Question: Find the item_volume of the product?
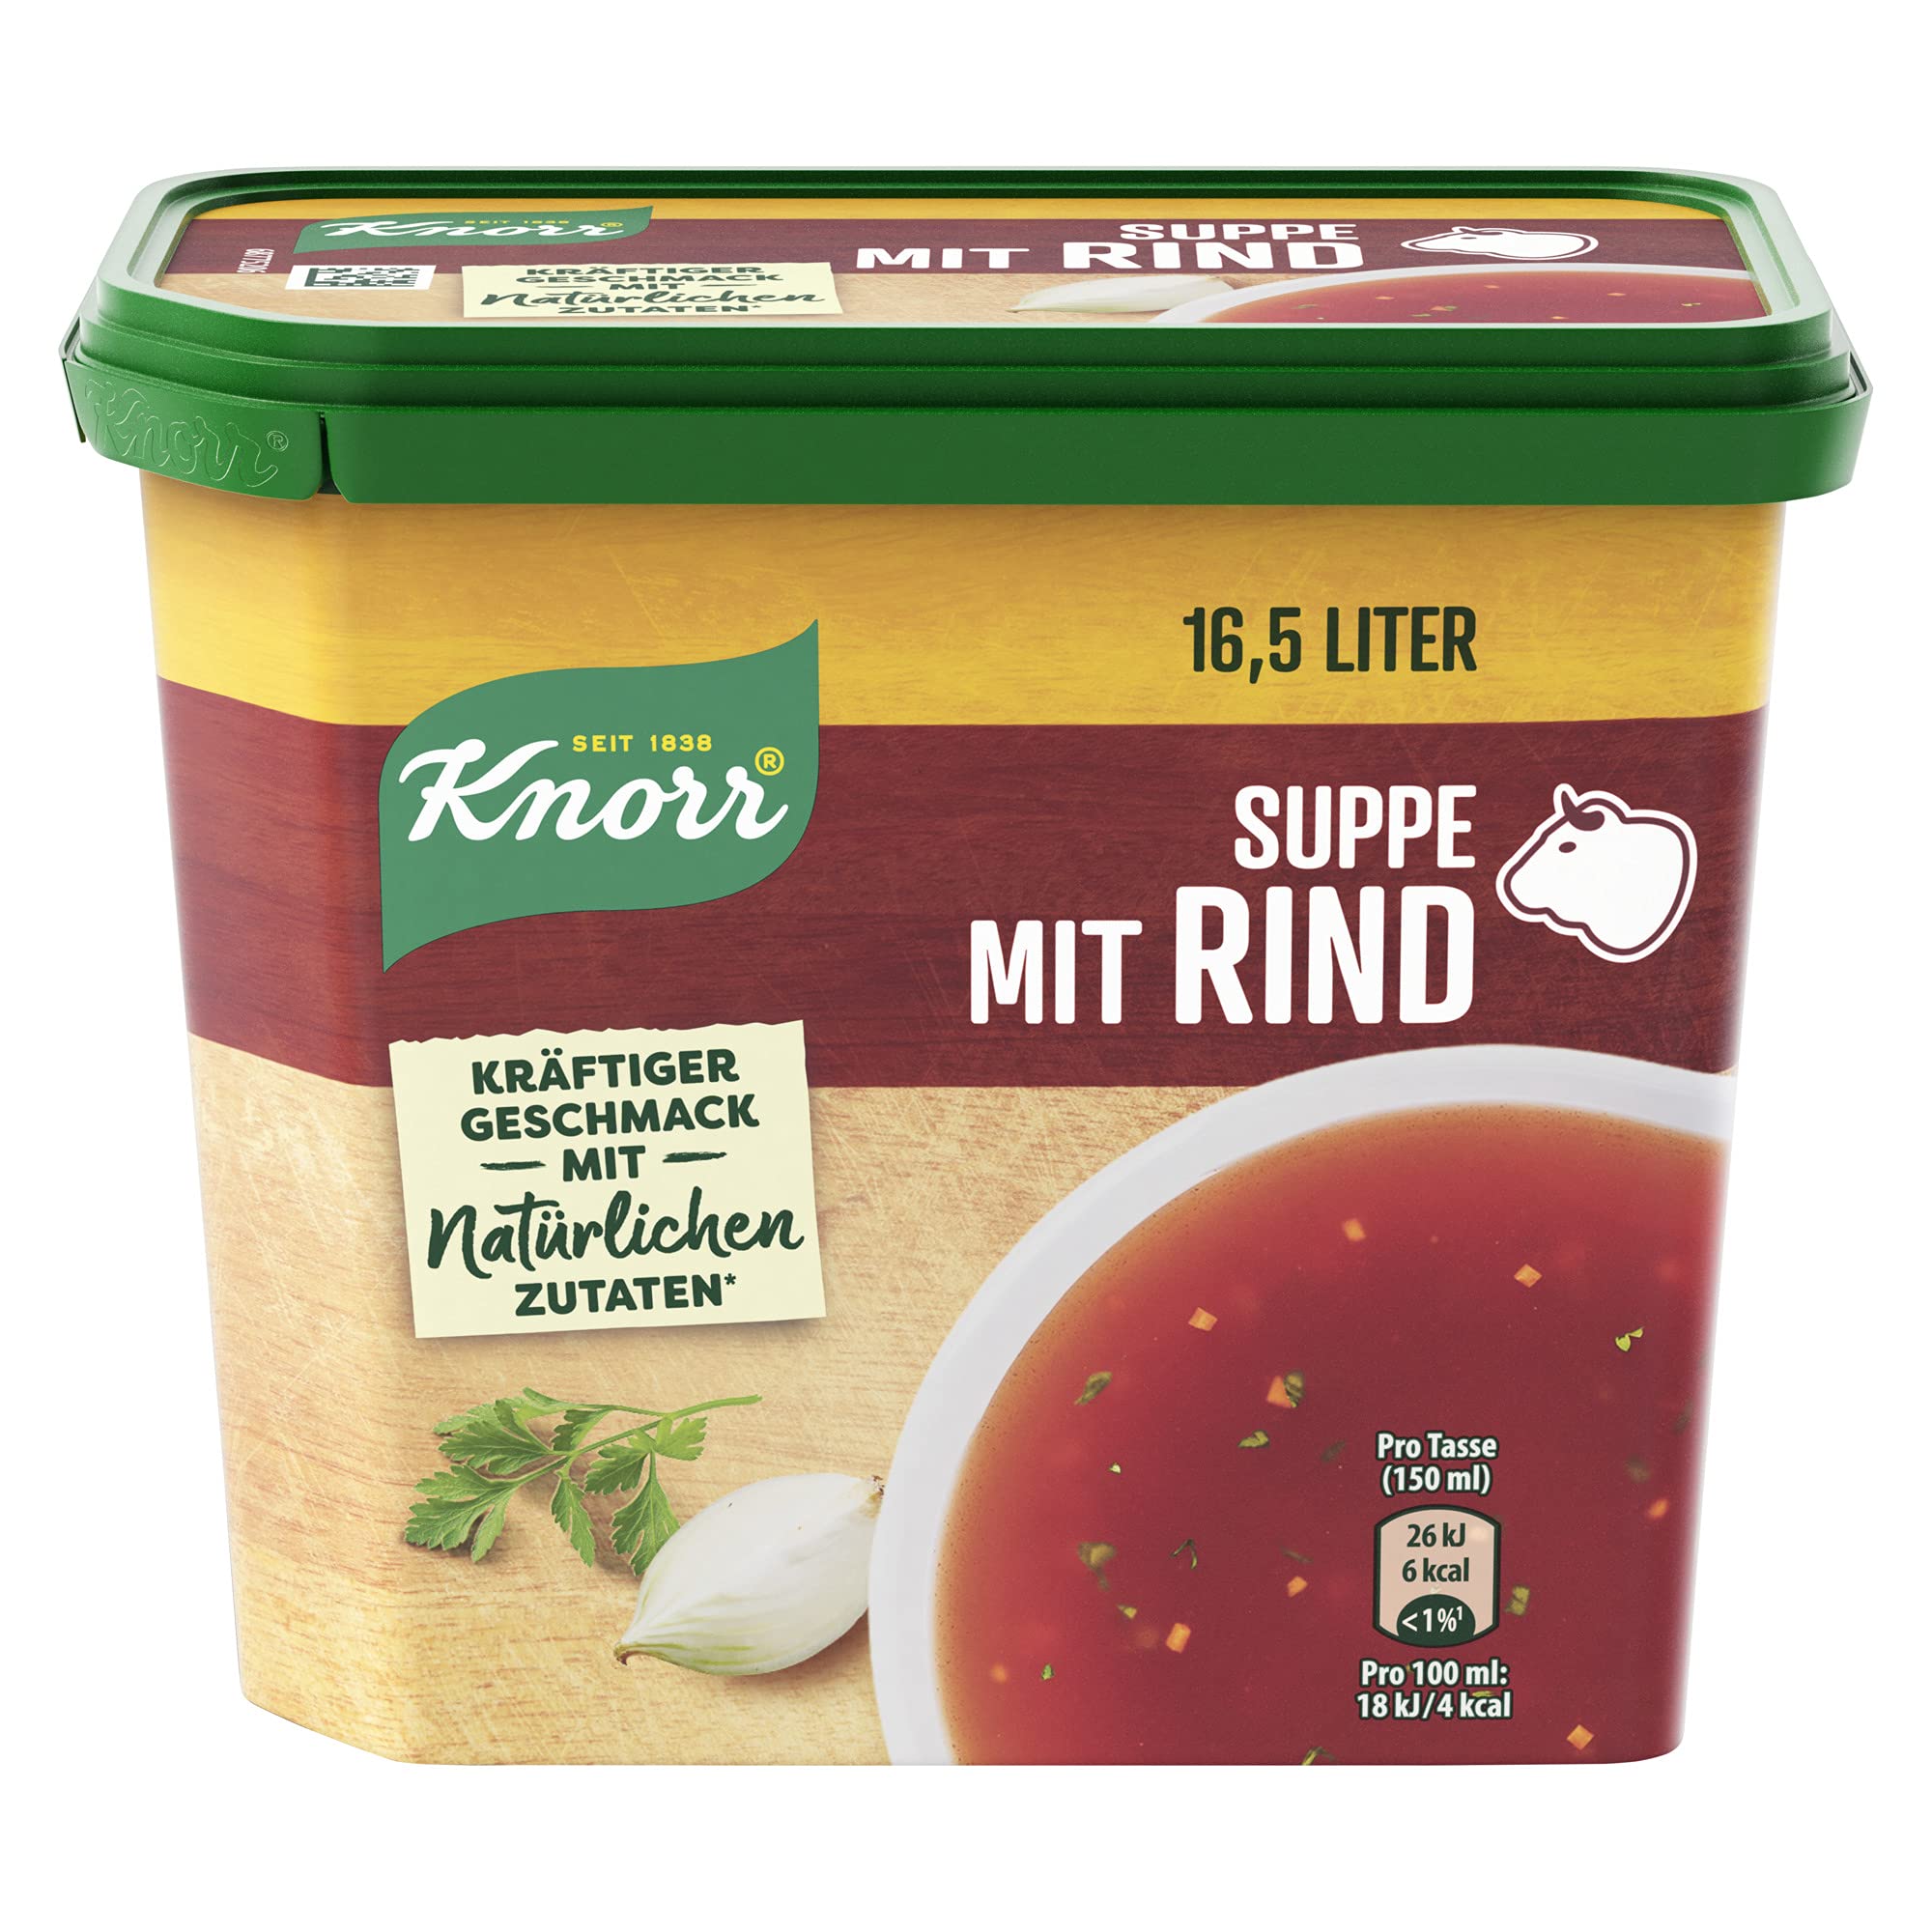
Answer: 16.5 litre